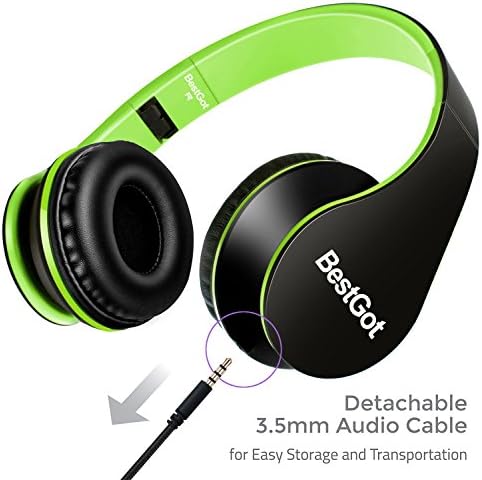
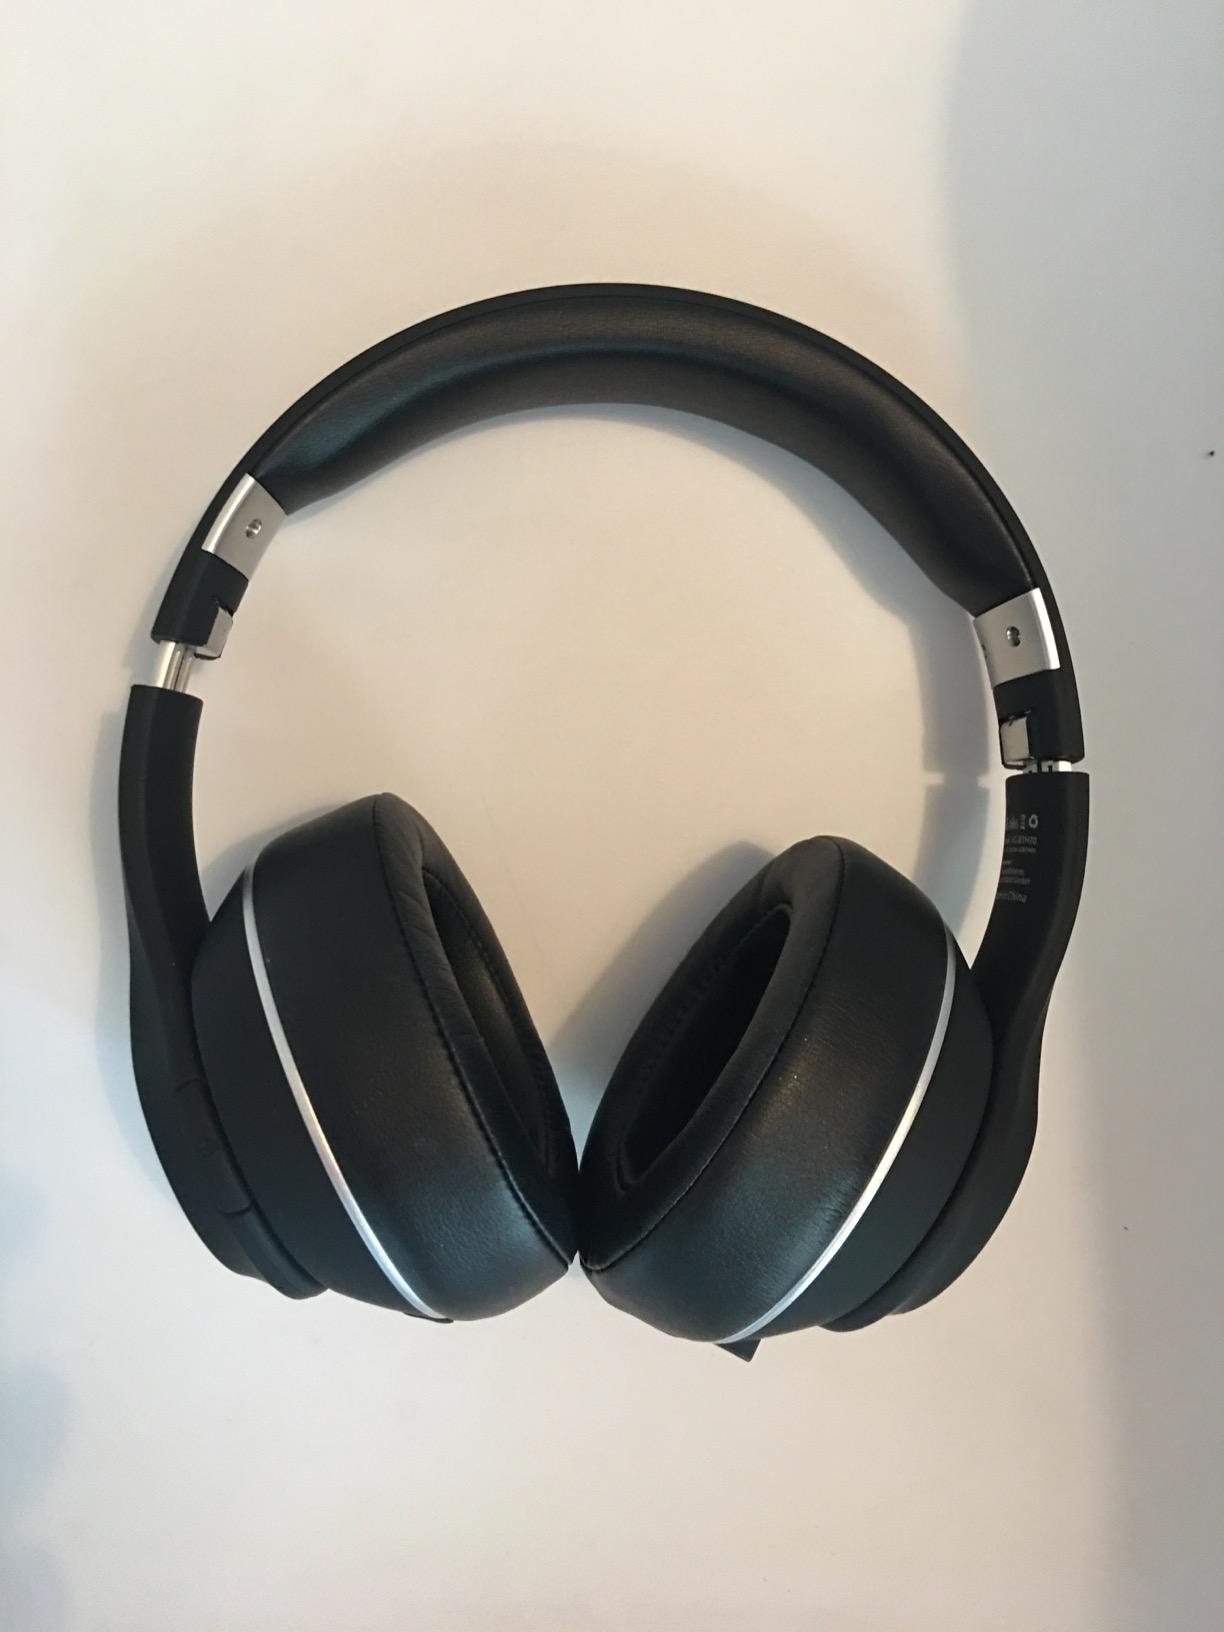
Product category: headphones
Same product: no